Grace Lee Whitney

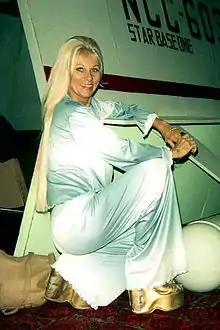
Whitney posing with a "Star Trek" shuttlecraft prop recreation at a science-fiction convention, 1975

Whitney returned to the "Star Trek" franchise in the mid-1970s after DeForest Kelley saw Whitney in the unemployment line and told her that fans had been asking for her at fan conventions which were starting to become regular and numerous in the United States. She attended her first convention, "Equicon-76", in 1976 and was warmly received. She went on to attend "Star Trek" and science-fiction fan conventions regularly during the 1970s and 1980s, often performing with her band Star.